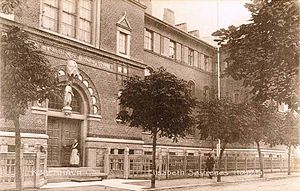
Sankt Elisabeths Hospital
Sankt Elisabeths Hospital kort efter åbningen i 1905
Sankt Elisabeths Hospital, Hans Bogbinders Allé, Sundby over for Sankt Annæ Kirke var et katolsk hospital i København. 1. april 1997 blev hospitalet lagt sammen med Amager Hospital, som nu bruger bygningerne, og inddraget i Hovedstadens Sygehusfællesskab.